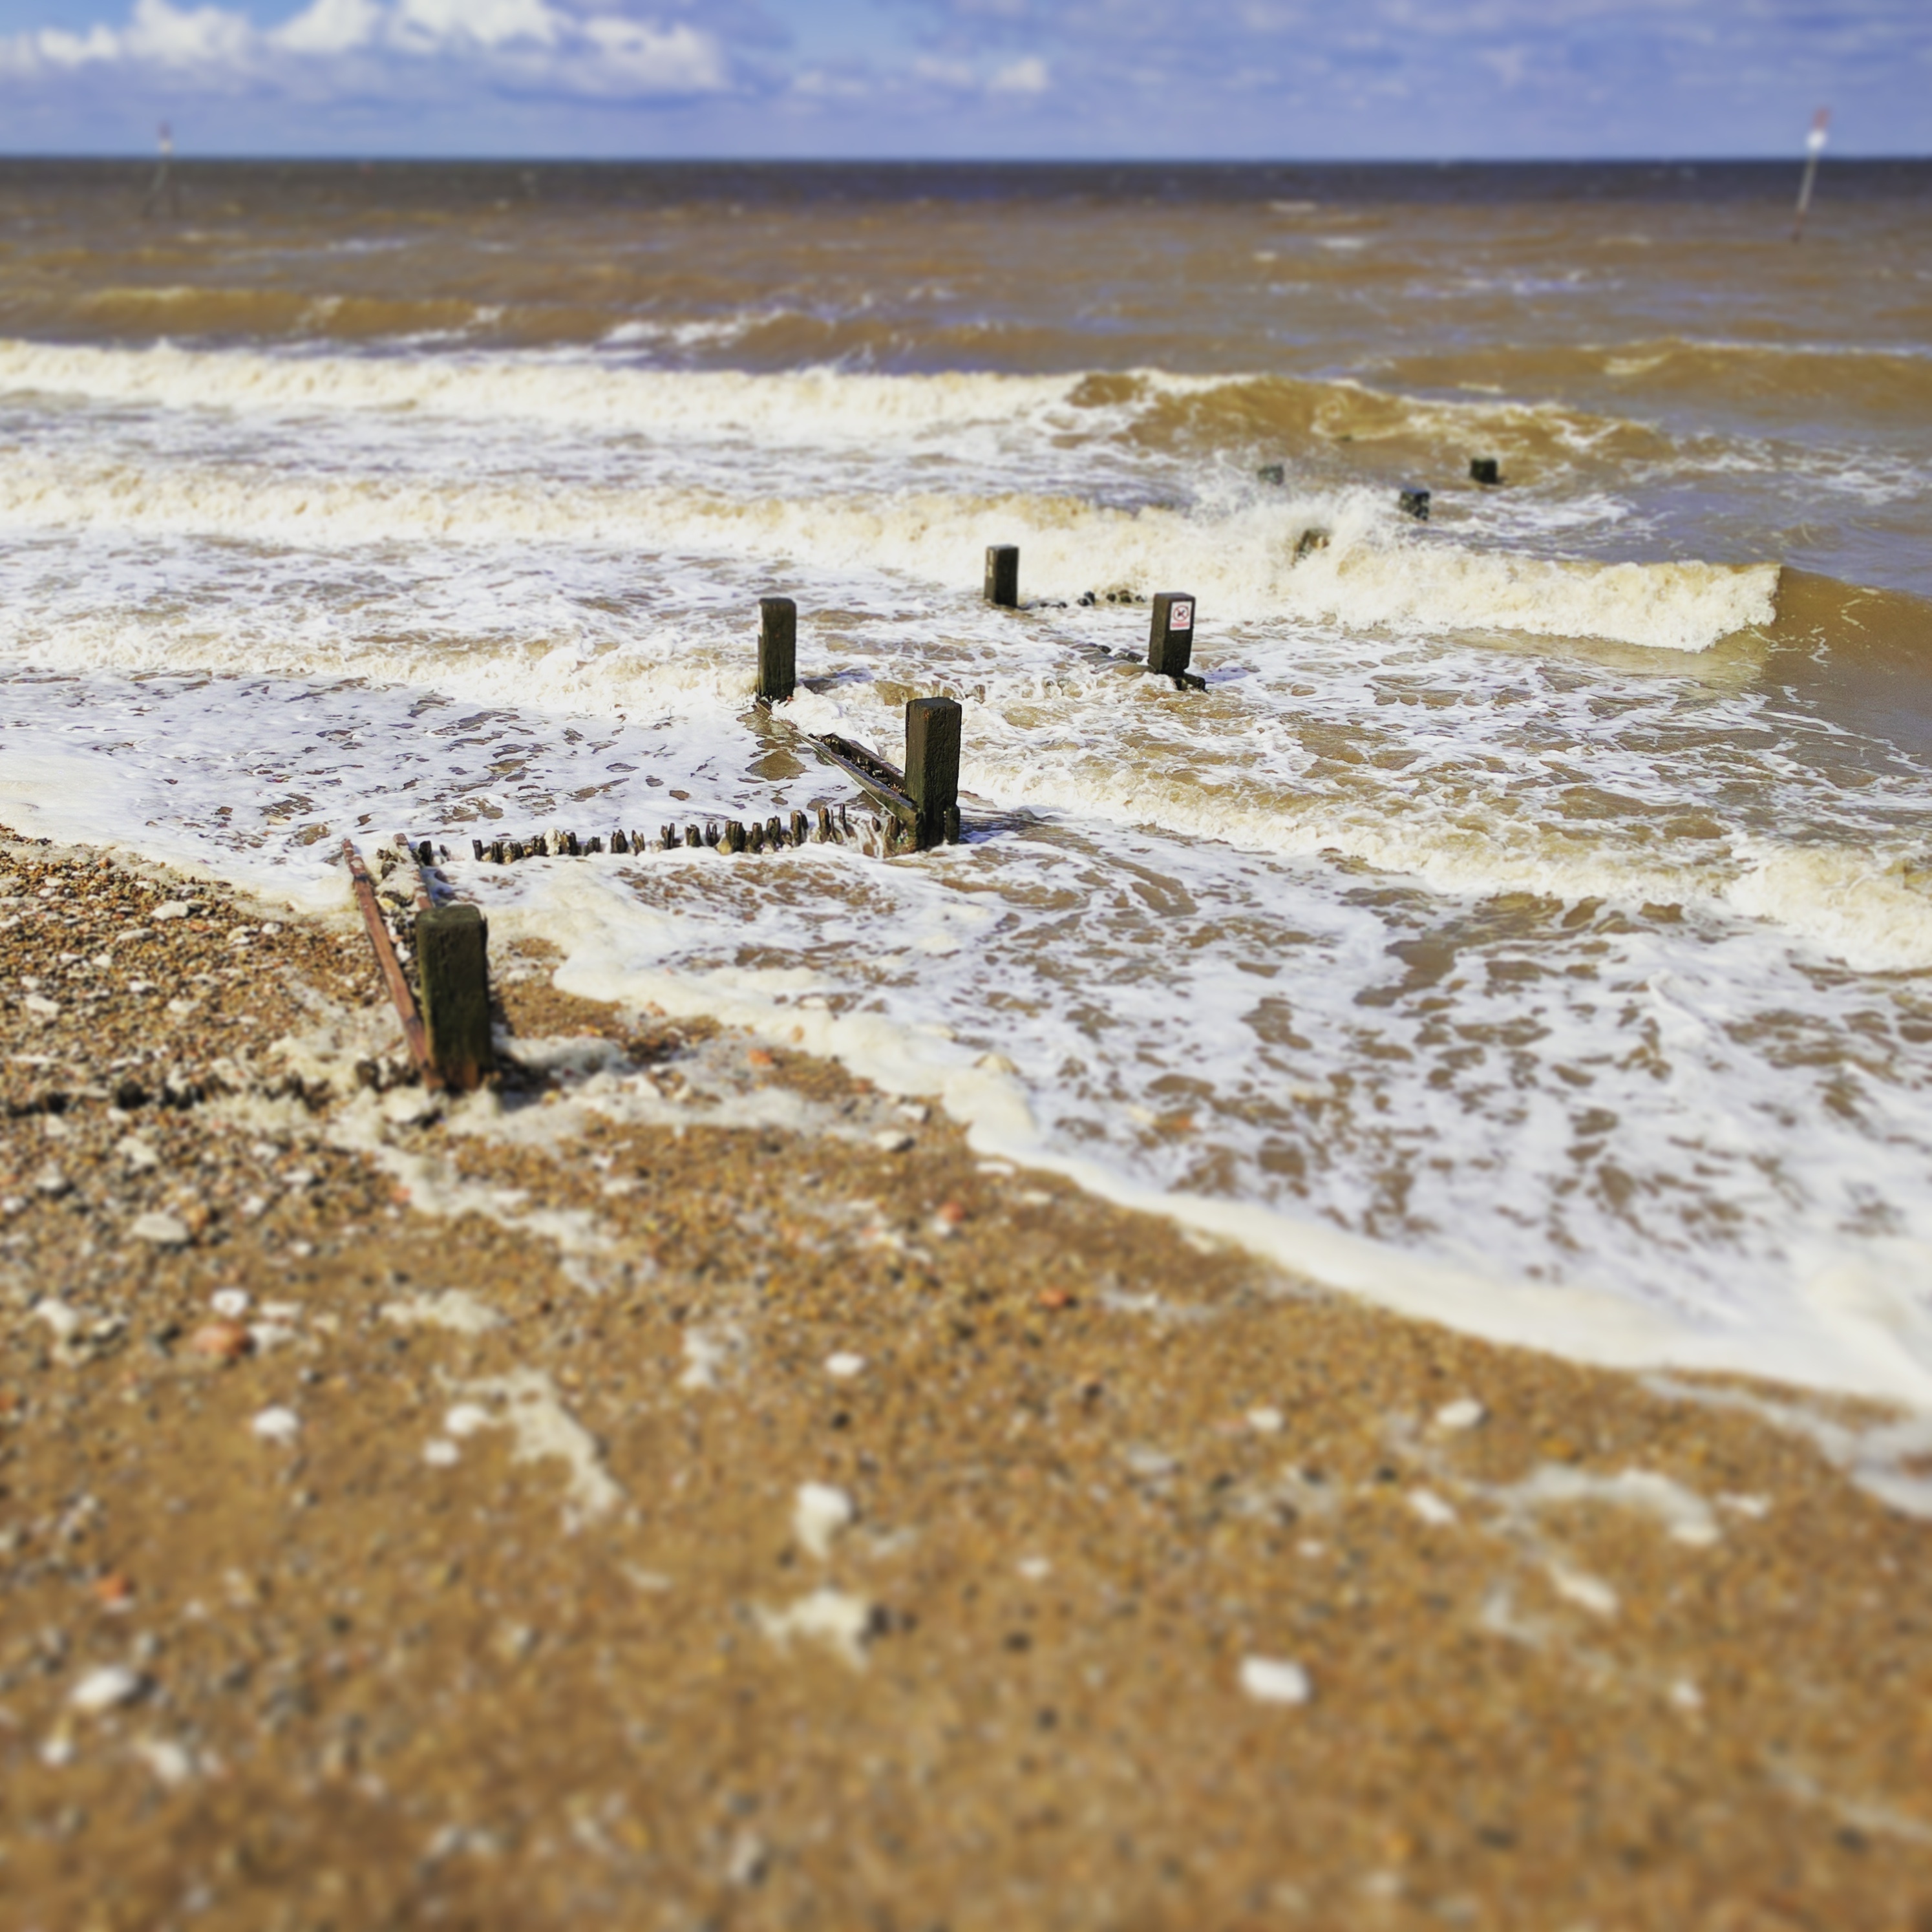
beach, sea, coast, water, sand, rock, ocean, shore, wave, material, body of water, mudflat